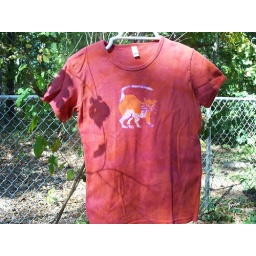
cat shirt in Hokie colors